West Downtown Historic Transportation Corridor

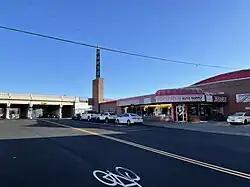

The West Downtown Historic Transportation Corridor is a historic commercial district in Spokane, Washington located, as the name suggests, in the western portion of the city's downtown neighborhood. The district, which was listed on the National Register of Historic Places (NRHP) in 1999, consists mostly of buildings constructed between the late 19th century and 1949. It contained at the time of listing 65 buildings or structures, 50 of which are considered contributing properties to the district. Seven properties in the district are listed on the NRHP individually as well.